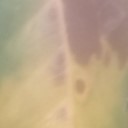
Label: Leaf_rust